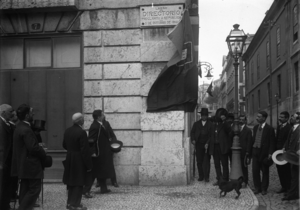
A Brasileira de Lisbonne, est un café historique de la freguesia de Sacramento, à Lisbonne, au Portugal. Fondé le 19 novembre de 1905 au 120-122 rua Garrett, sur la place du Chiado.